Cannibalism in popular culture

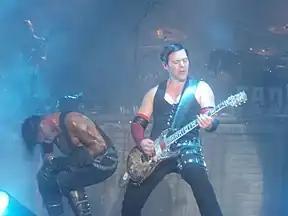
Rammstein made a song about the fascinating sickness of the Meiwes case

A number of significant works were based on the activities of Ed Gein, who served as inspiration for the characters: